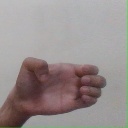
अक्षर: ख